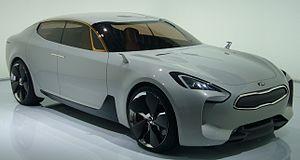
La Stinger est une automobile coupé cinq portes développée par le constructeur automobile sud-coréen Kia et révélée officiellement en mars 2017 à l'occasion du salon de Detroit.